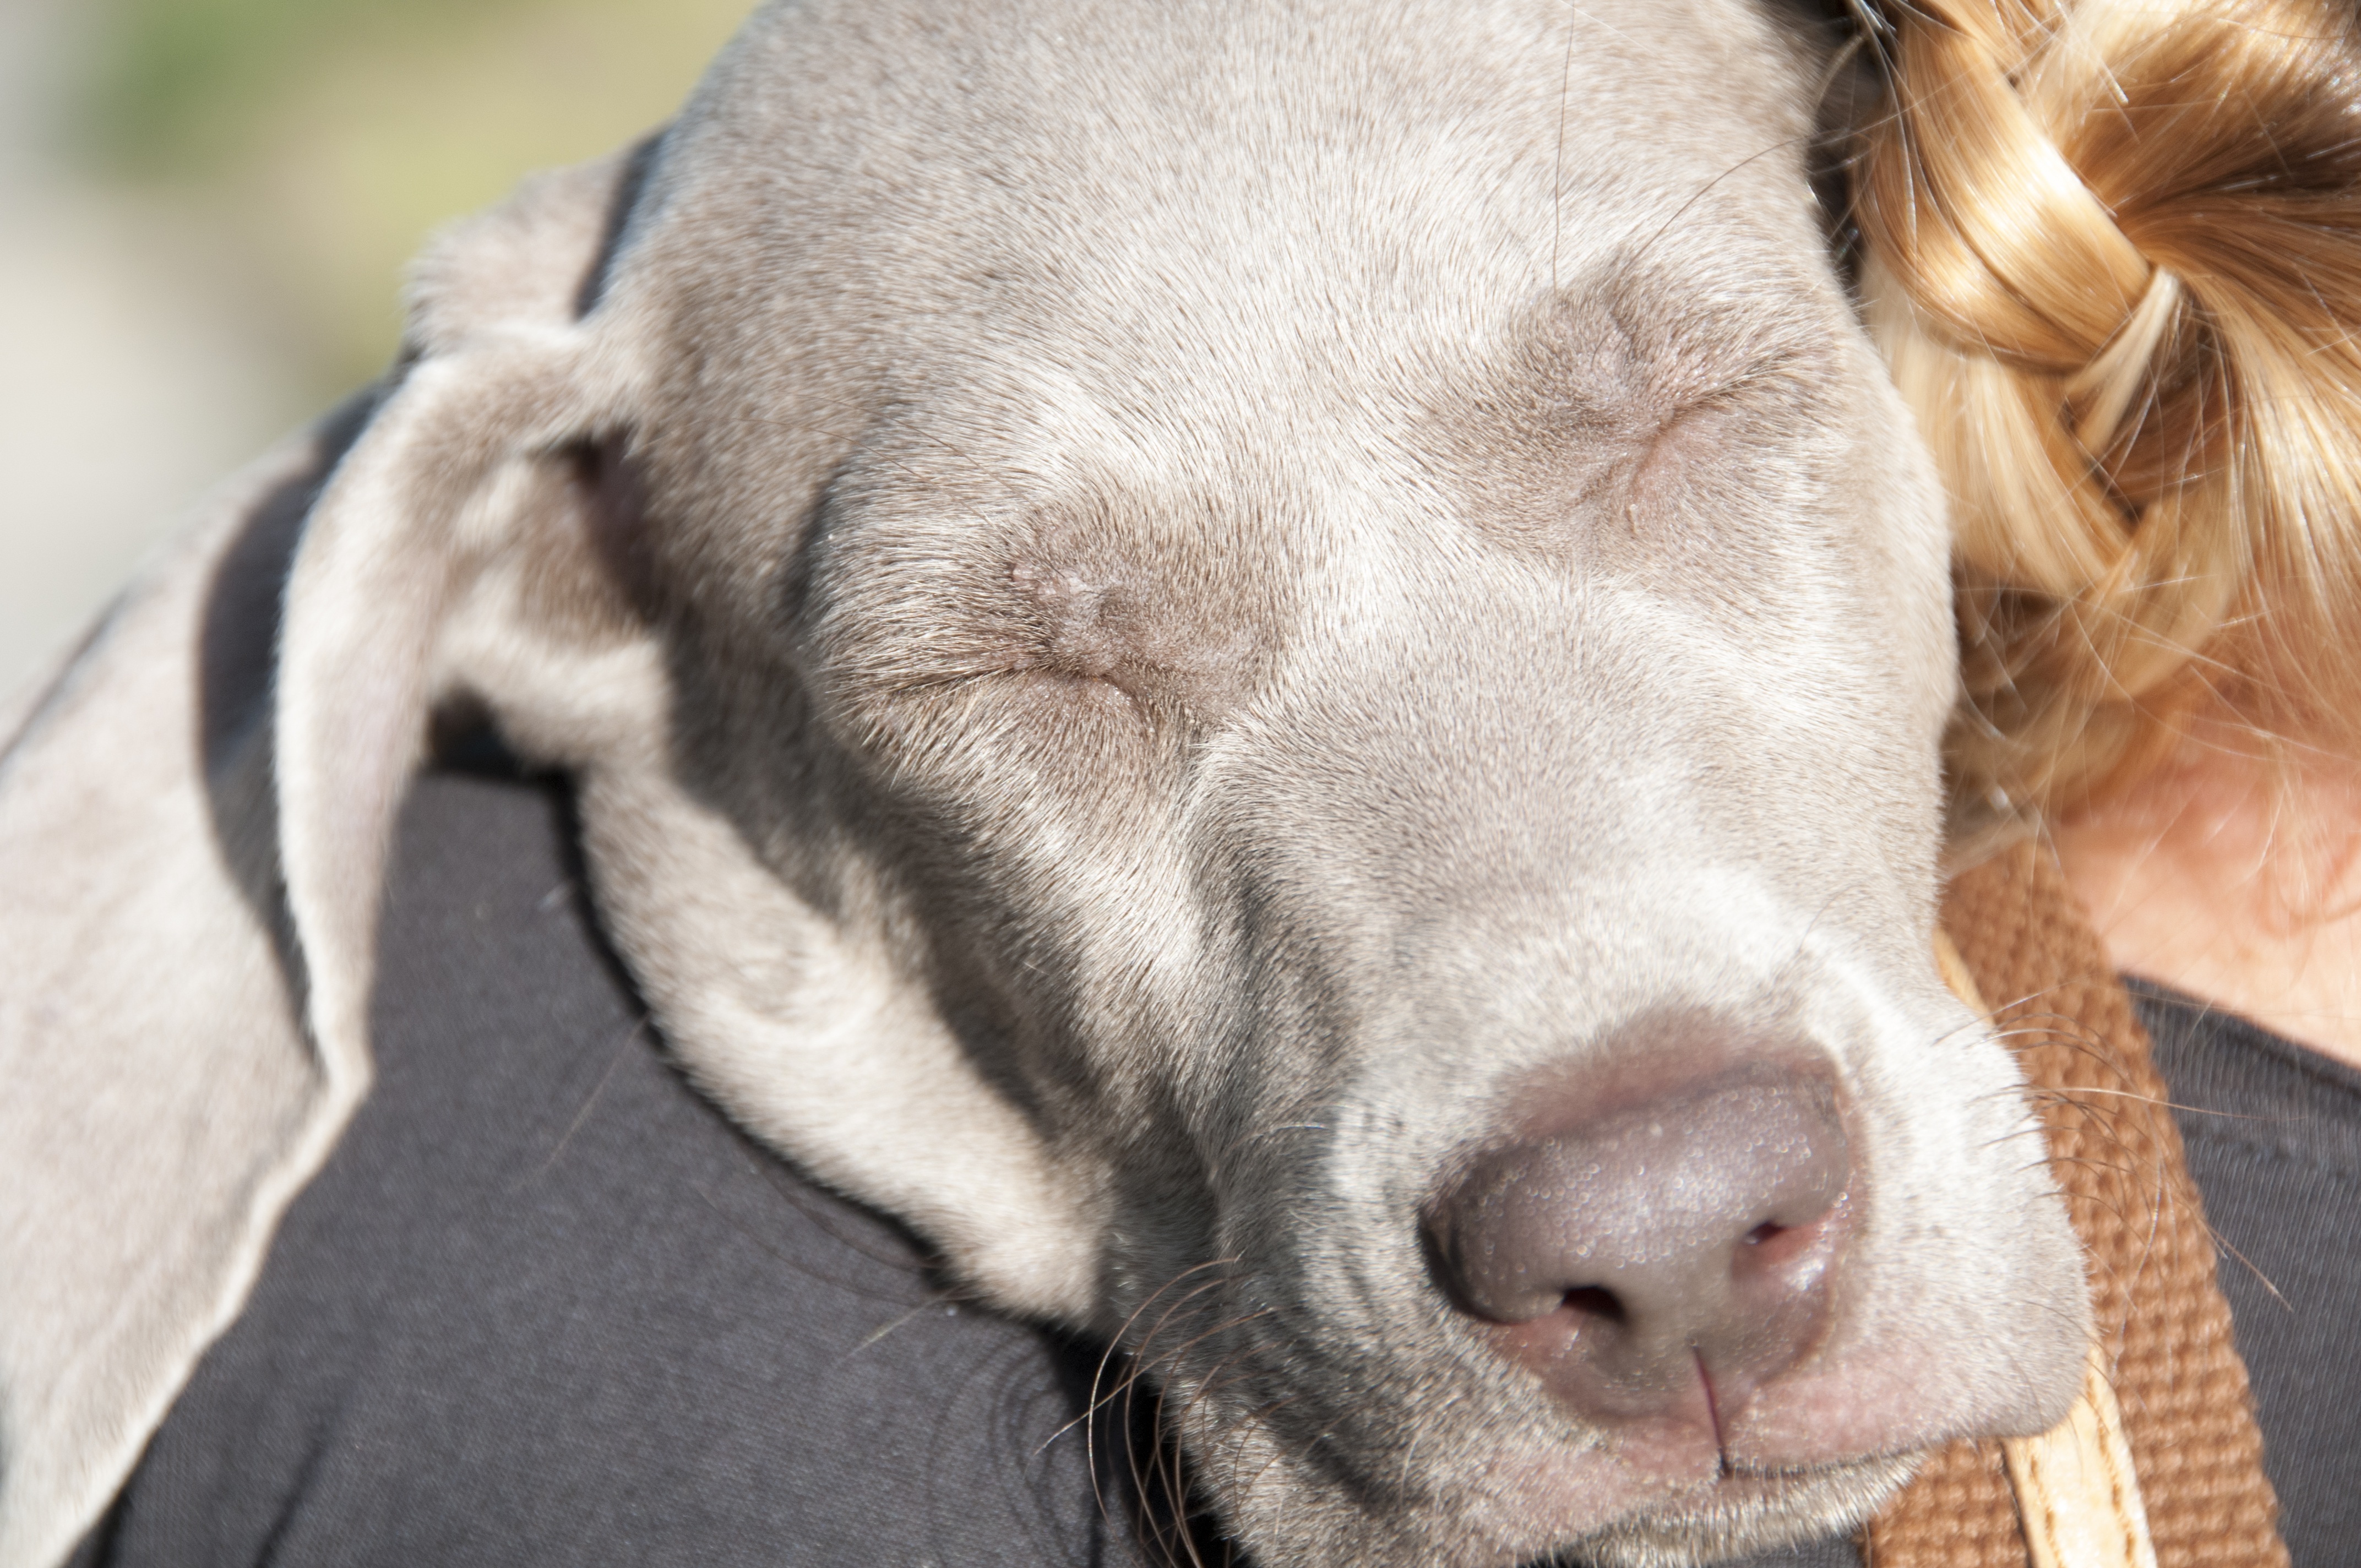
puppy, dog, animal, pet, portrait, coat, mammal, weimaraner, nose, snout, toddler, animals, vertebrate, dog breed, breed, doggy, pointer, a friend of man, dog like mammal